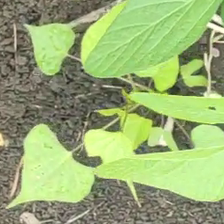
Weed species: Obscure_morning _glory(Ipomoea obscura)